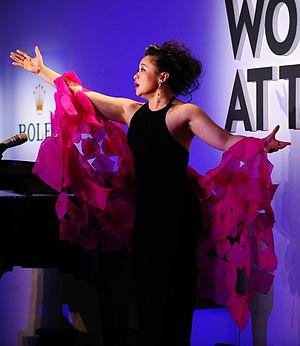
Ying Huang est une chanteuse lyrique chinoise, soprano. Elle a d'abord attiré l'attention internationale quand elle a chanté le rôle-titre dans le film de Frédéric Mitterrand de 1995 Madame Butterfly et a entamé une carrière internationale d'opéra.